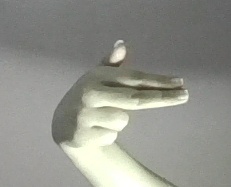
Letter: ghain